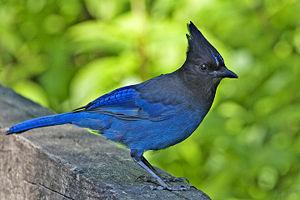
La Colombie-Britannique est la province qui est située la plus au sud-ouest du Canada. Elle est principalement dominée par des chaînes montagneuses recouvertes de vastes forêts, tandis que ses côtes sont découpées de nombreux fjords qui abritent des eaux profondes. Les îles sont particulièrement nombreuses et l'une d'entre elles, l'île de Vancouver, a une très grande superficie.
La sierra Nevada /ˈsjera neˈβaða/ est un massif montagneux élevé, principalement situé dans l'Est de la Californie et marginalement dans l'Ouest du Nevada, aux États-Unis. Son principal sommet est le mont Whitney. La sierra Nevada offre une grande diversité de paysages. La variété de la faune, de la végétation et du relief dépend de l'altitude et du versant. Derrière la sierra Nevada se trouve un grand désert : la vallée de la Mort. La chaîne offre plusieurs parcs naturels dont le Yosemite, renommé pour ses forêts, ses cascades et ses falaises granitiques.
Le parc national du mont Rainier est un parc national américain situé dans l'État de Washington dans le Nord-Ouest des États-Unis.
La Colombie-Britannique est la province qui est située la plus au sud-ouest du Canada. Elle est longée à l'ouest par l'océan Pacifique, au nord-ouest par l'Alaska Panhandle, au nord par le Yukon et les Territoires du Nord-Ouest, à l'est par la province de l'Alberta et au sud par les États américains de Washington, de l'Idaho et du Montana.